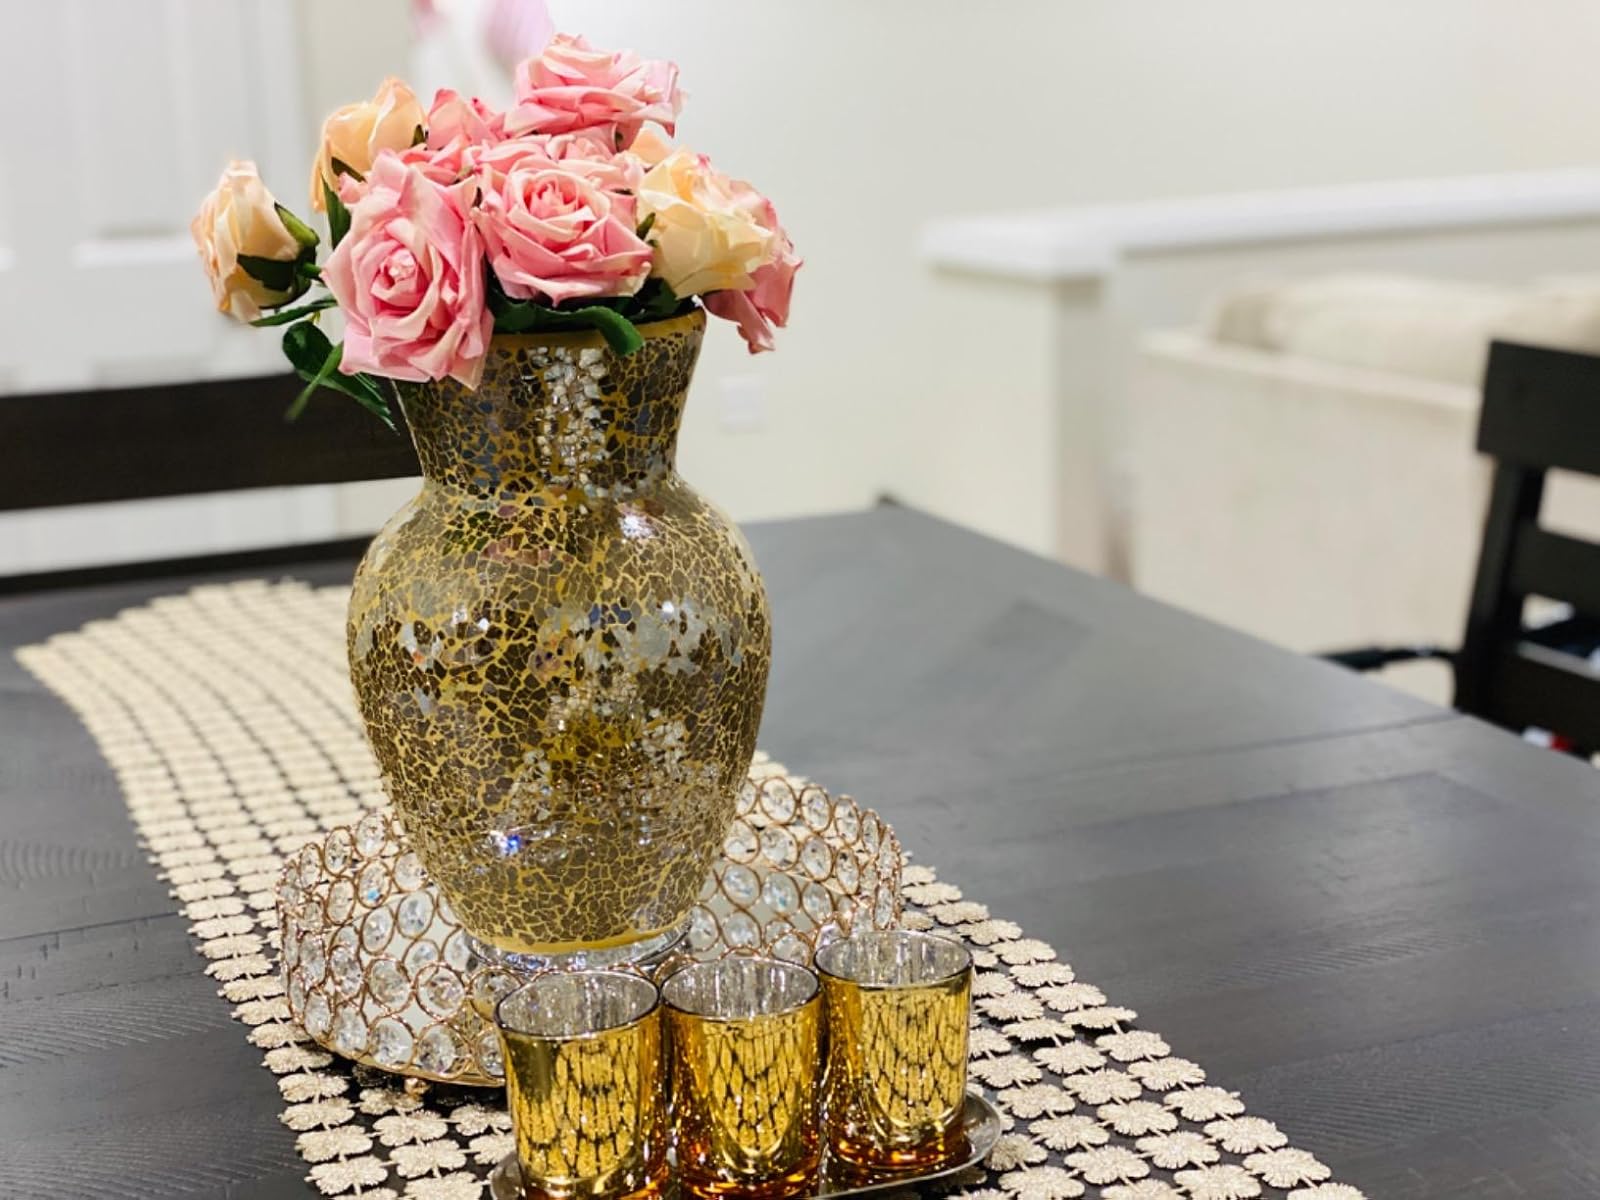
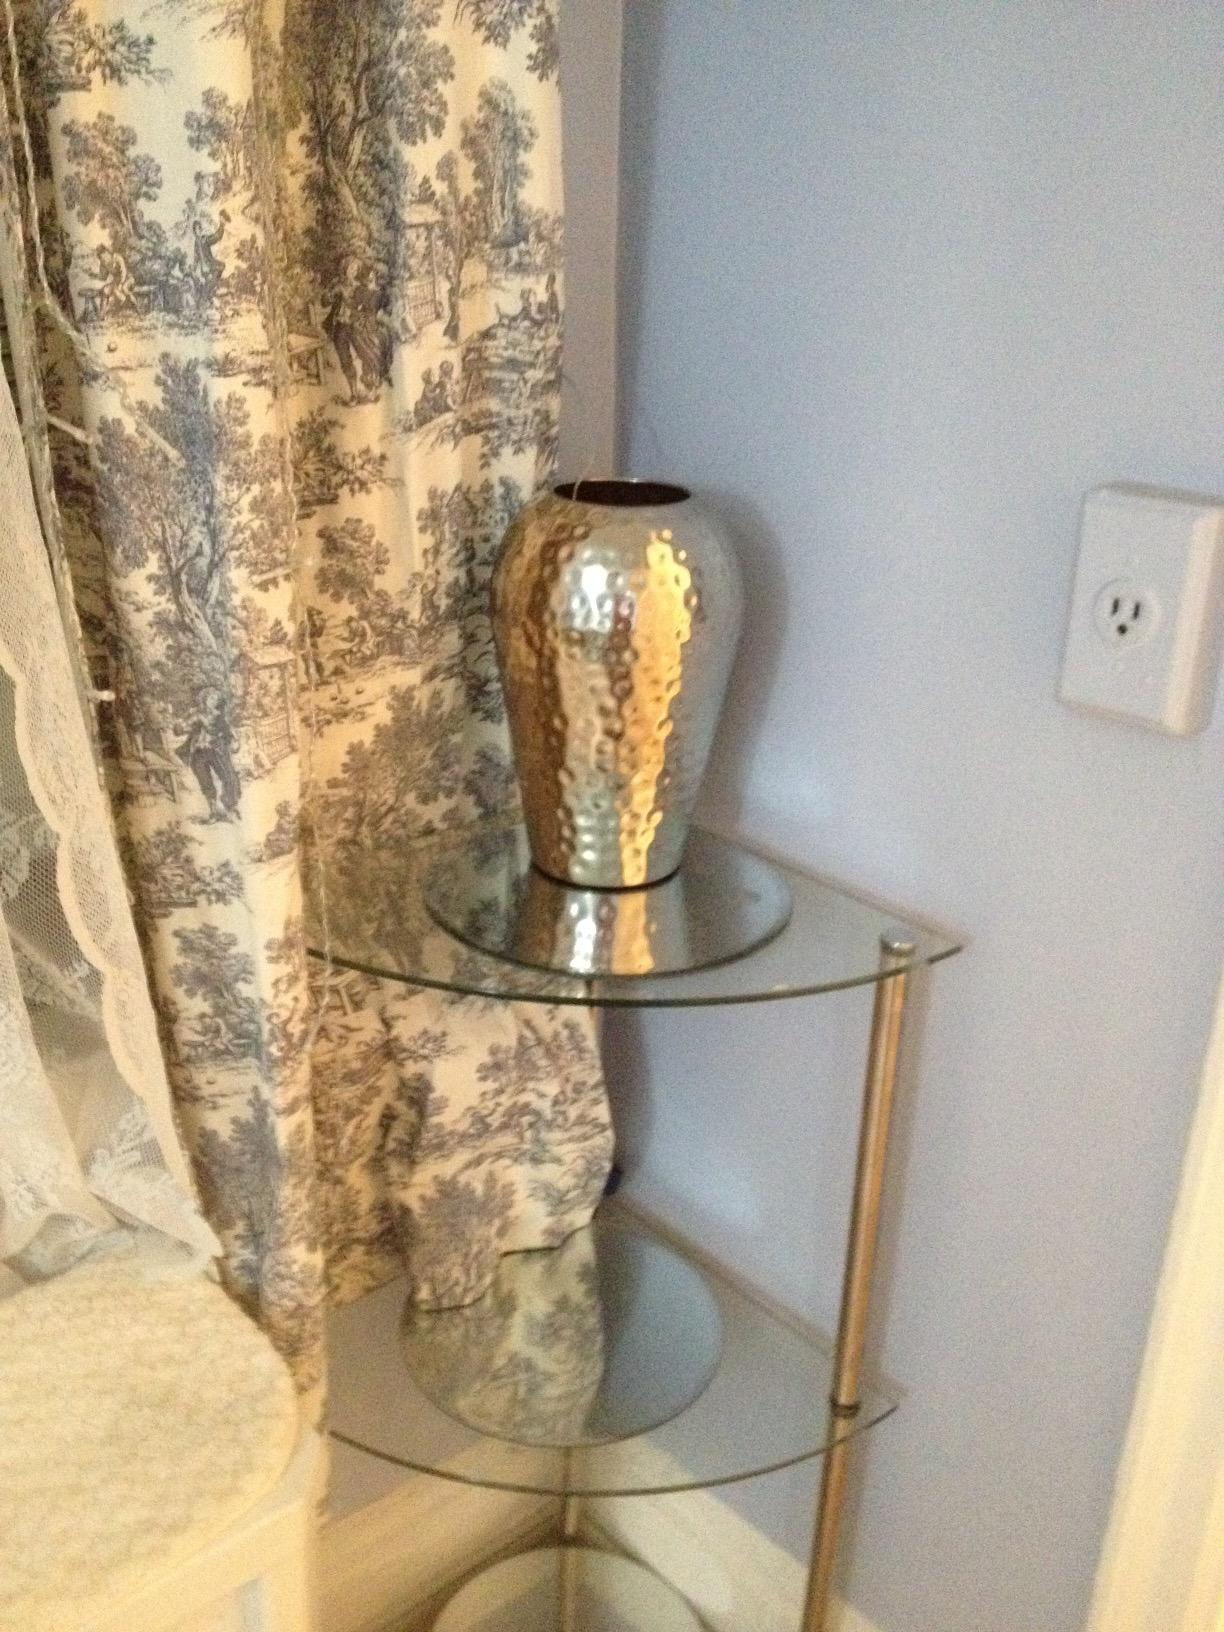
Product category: vase
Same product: no